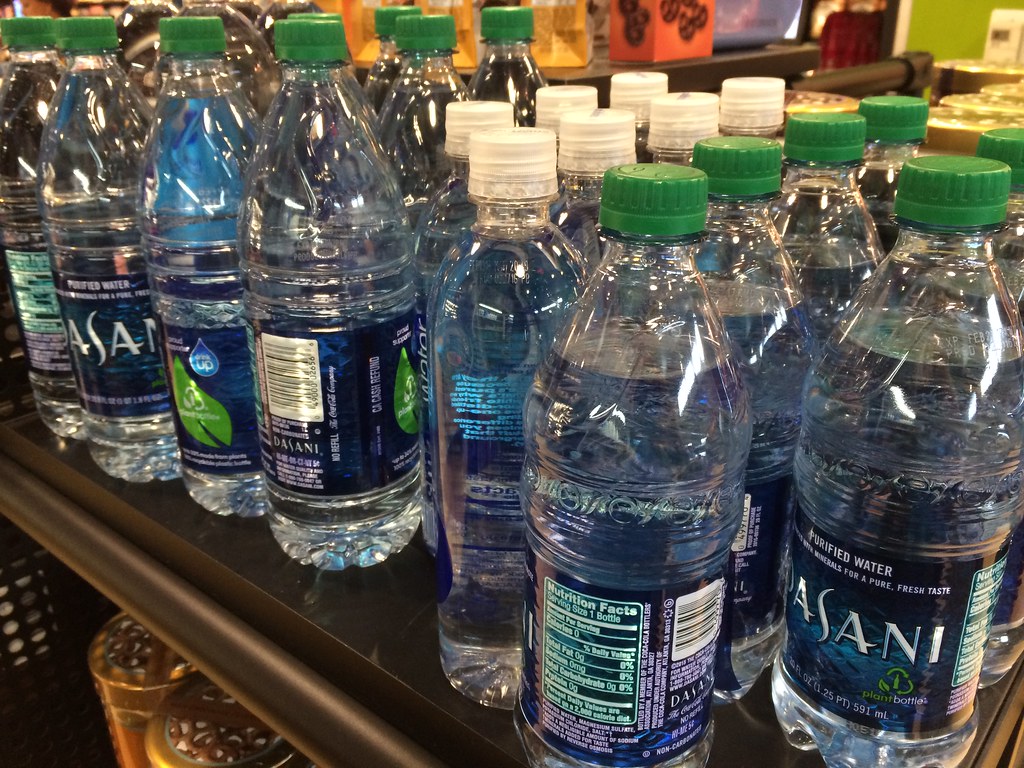
Label: plastic